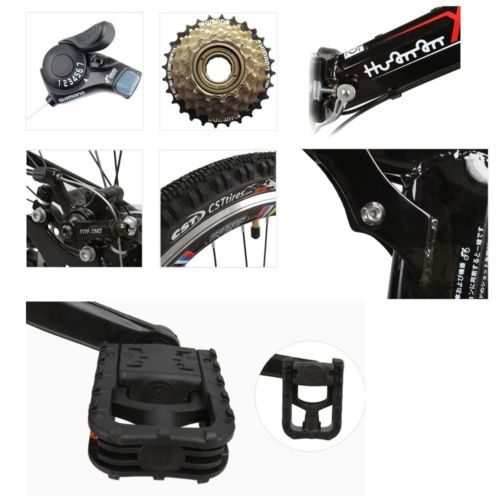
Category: bicycle